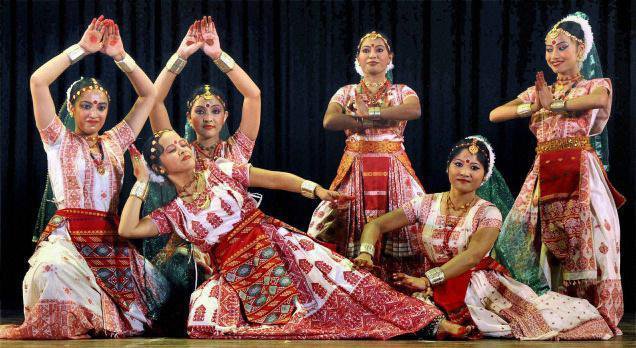
Dance form: sattriya